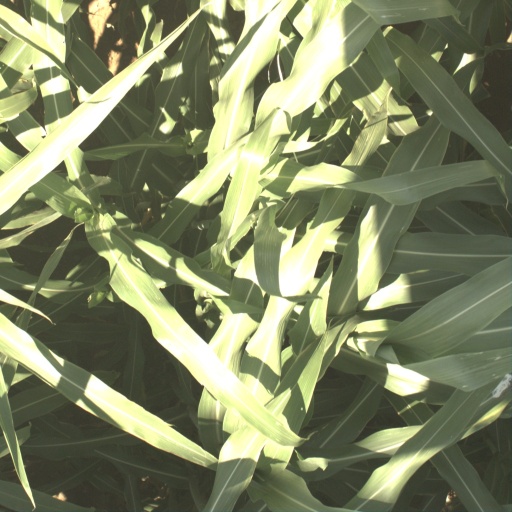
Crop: sorghum